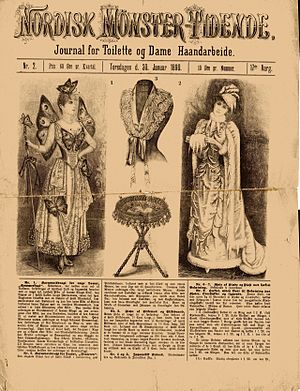
Femina / Ugebladets historie
Forsiden til Nordisk Mønster Tidende, januar 1890
Femina er et dansk ugeblad, som udgives af uge- og månedsbladsforlaget Aller Media A/S. Ugebladet er udkommet i sin nuværende form siden 1952, og er en fortsættelse af den tidligere illustrerede modejournal Nordisk Mønster-Tidende, hvilket gør kvindebladet til det ældste ugeblad i Danmark. Emnerne, der tages under behandling, henvender sig til den moderne kvinde og en bred læserskare fra hele landet og strækker sig fra reportager om mode, mad, boligindretning, sundhed, skønhed og velvære, psykologi, over portrætter og interviews med aktuelle personer til kulturstof om bøger, film samt kunst. Svenske Allers förlag udgiver det tilsvarende månedslige dameblad Femina i Sverige.